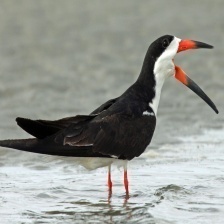
Species: BLACK SKIMMER
Scientific name: RYNCHOPS NIGER